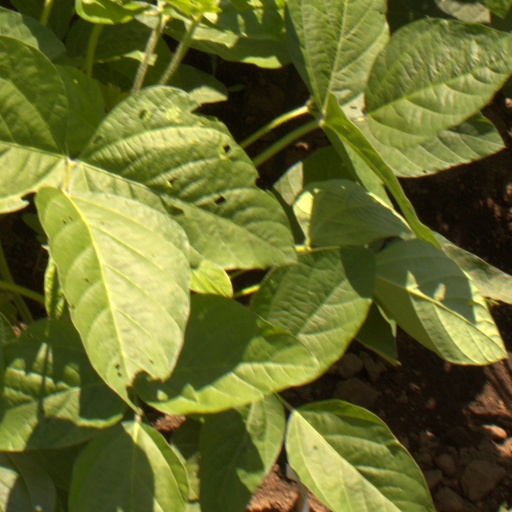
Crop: soybean